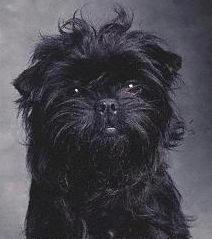
affenpinscher